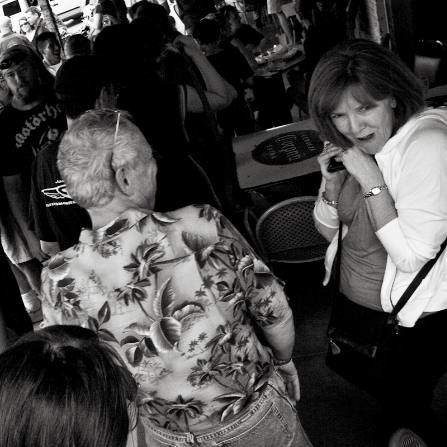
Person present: Yes